Garcinia kola

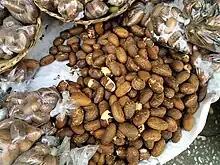
"Bitter kola nuts": seeds of "Garcinia kola" spread out for sale in the Dantokpa Market, Benin

Garcinia kola (bitter kola, a name sometimes also used for "G. afzelii") is a species of flowering plant belonging to the Mangosteen genus Garcinia of the family Clusiaceae (a.k.a. Guttiferae). It is found in Benin, Cameroon, The Gambia, Democratic Republic of the Congo, Ivory Coast, Guinea, Mali, Gabon, Ghana, Liberia, Nigeria, Senegal and Sierra Leone. Its natural habitat is subtropical or tropical moist lowland forests.